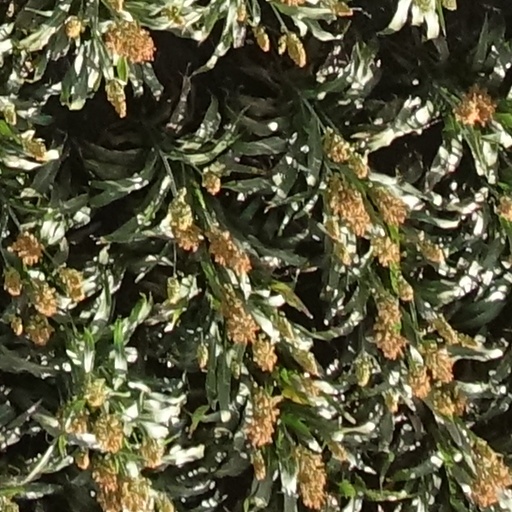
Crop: sorghum